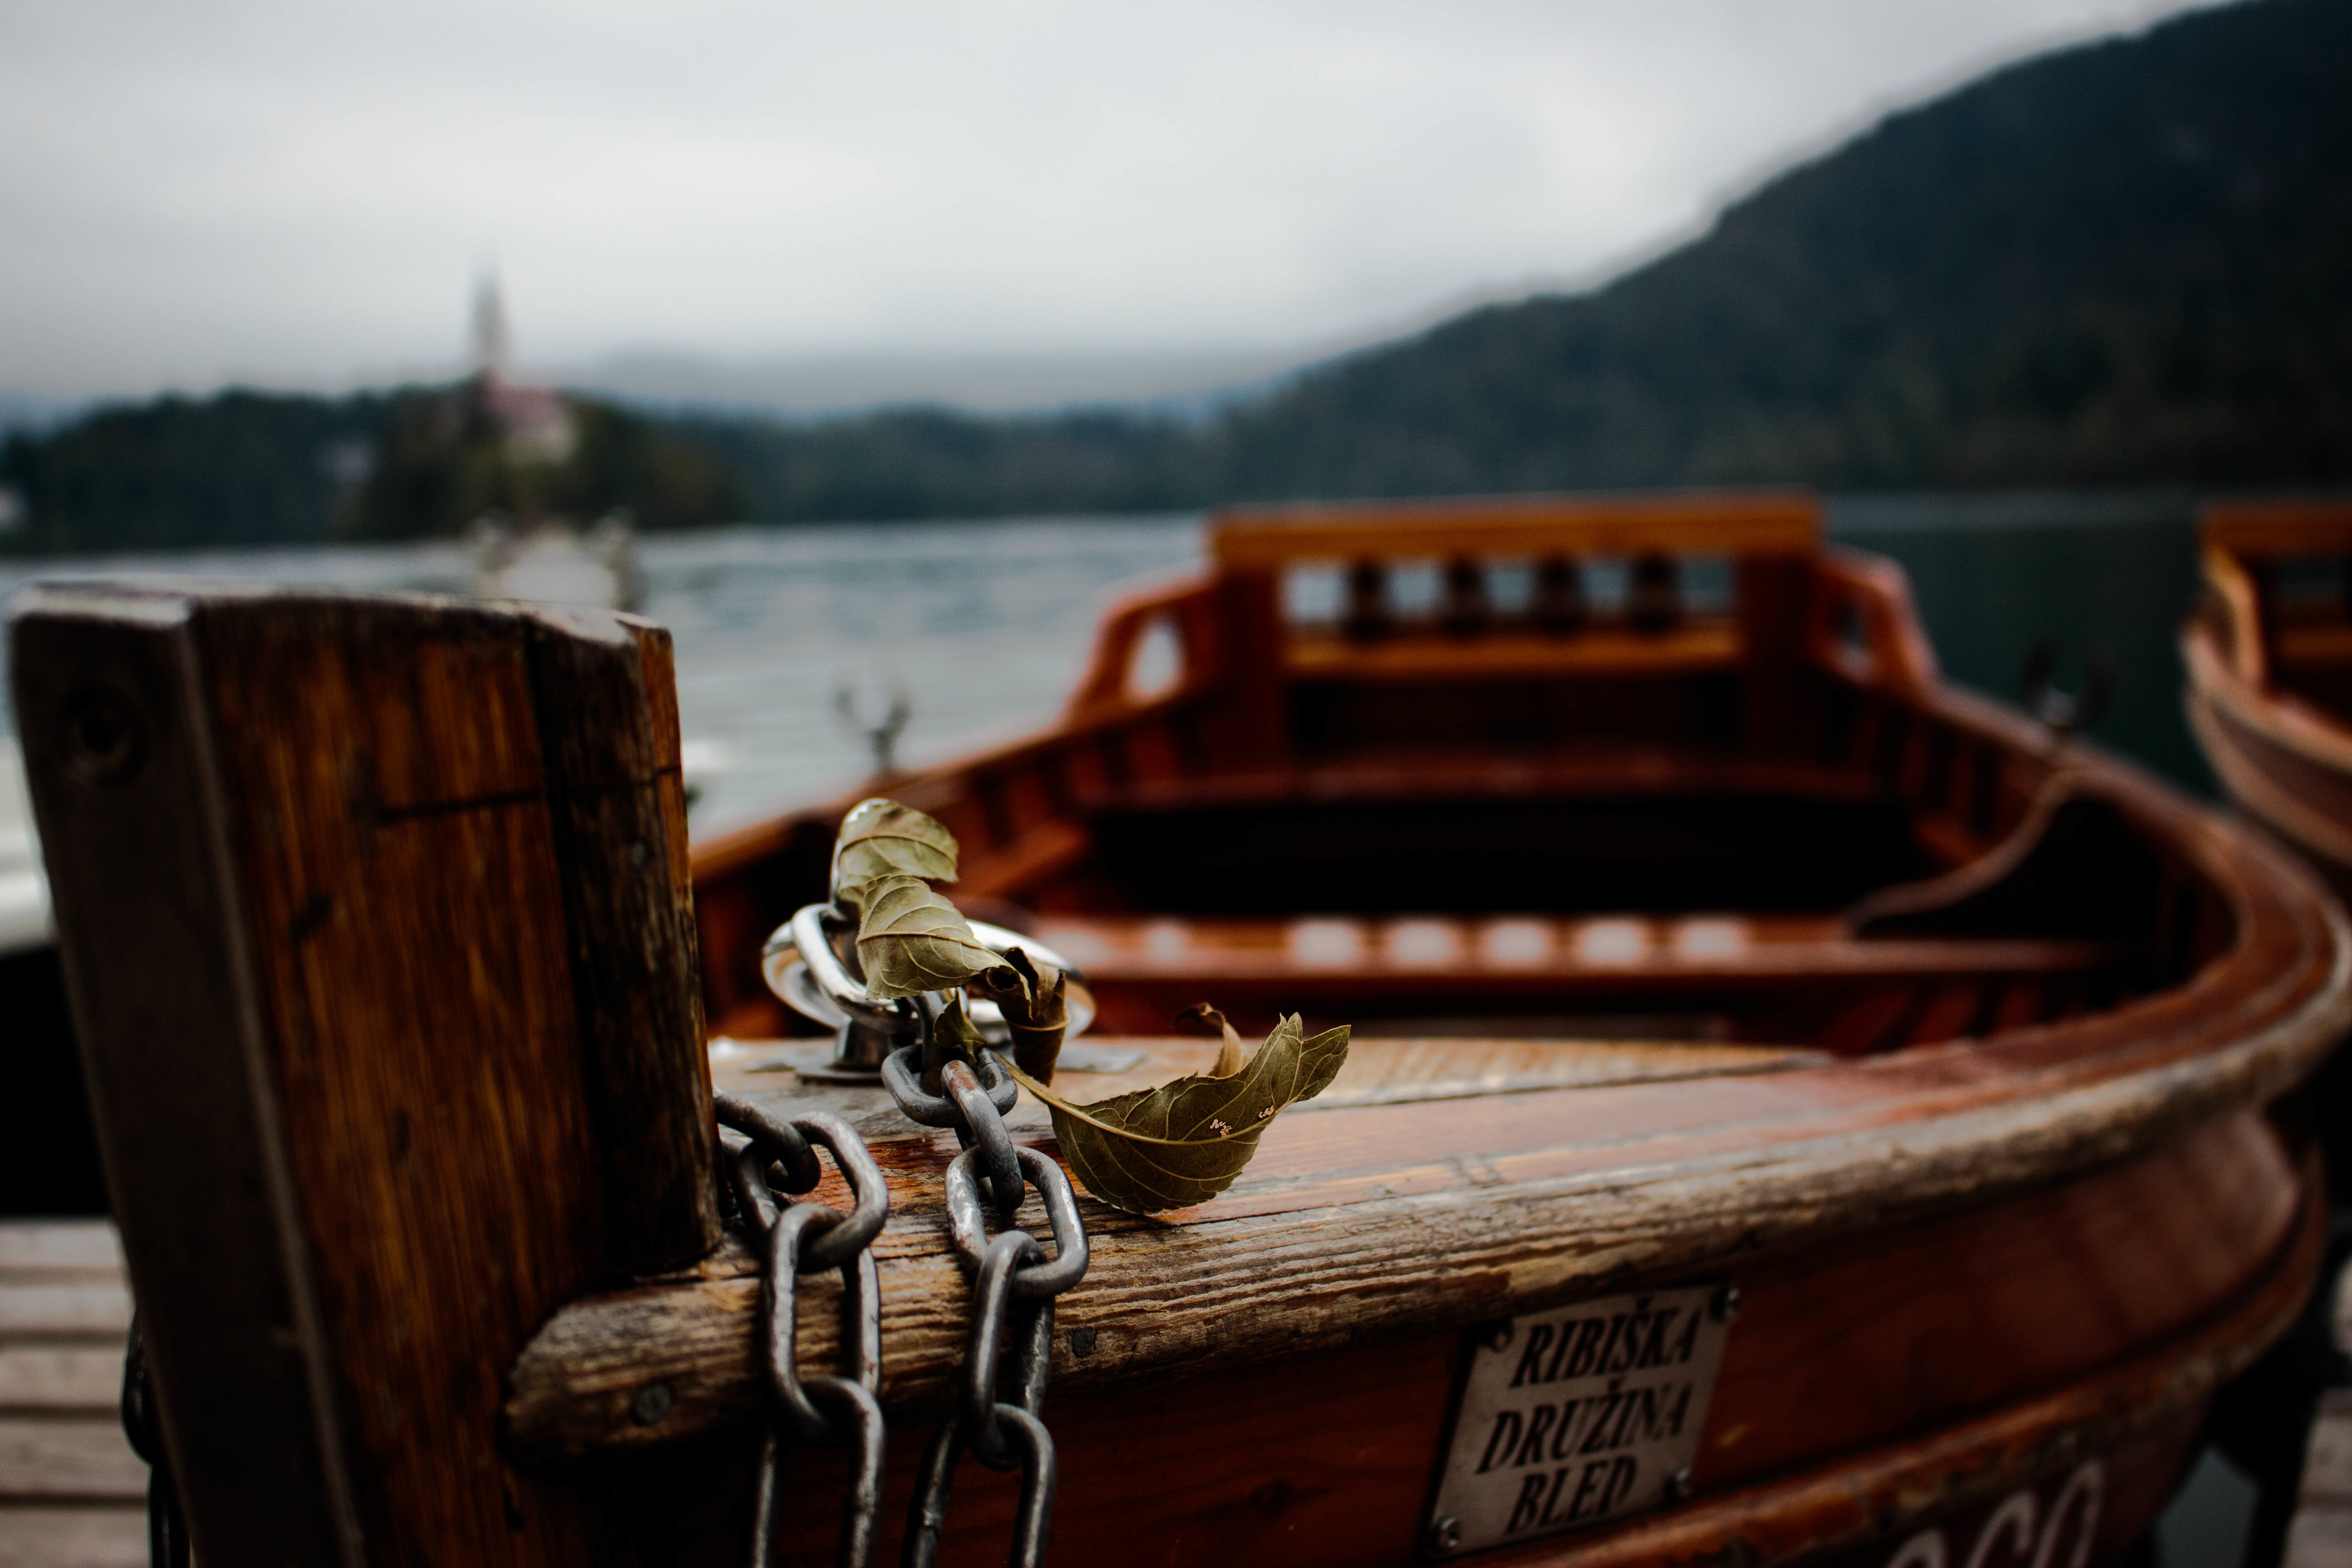
wood, boat, vehicle, watercraft